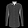
Label: Shirt